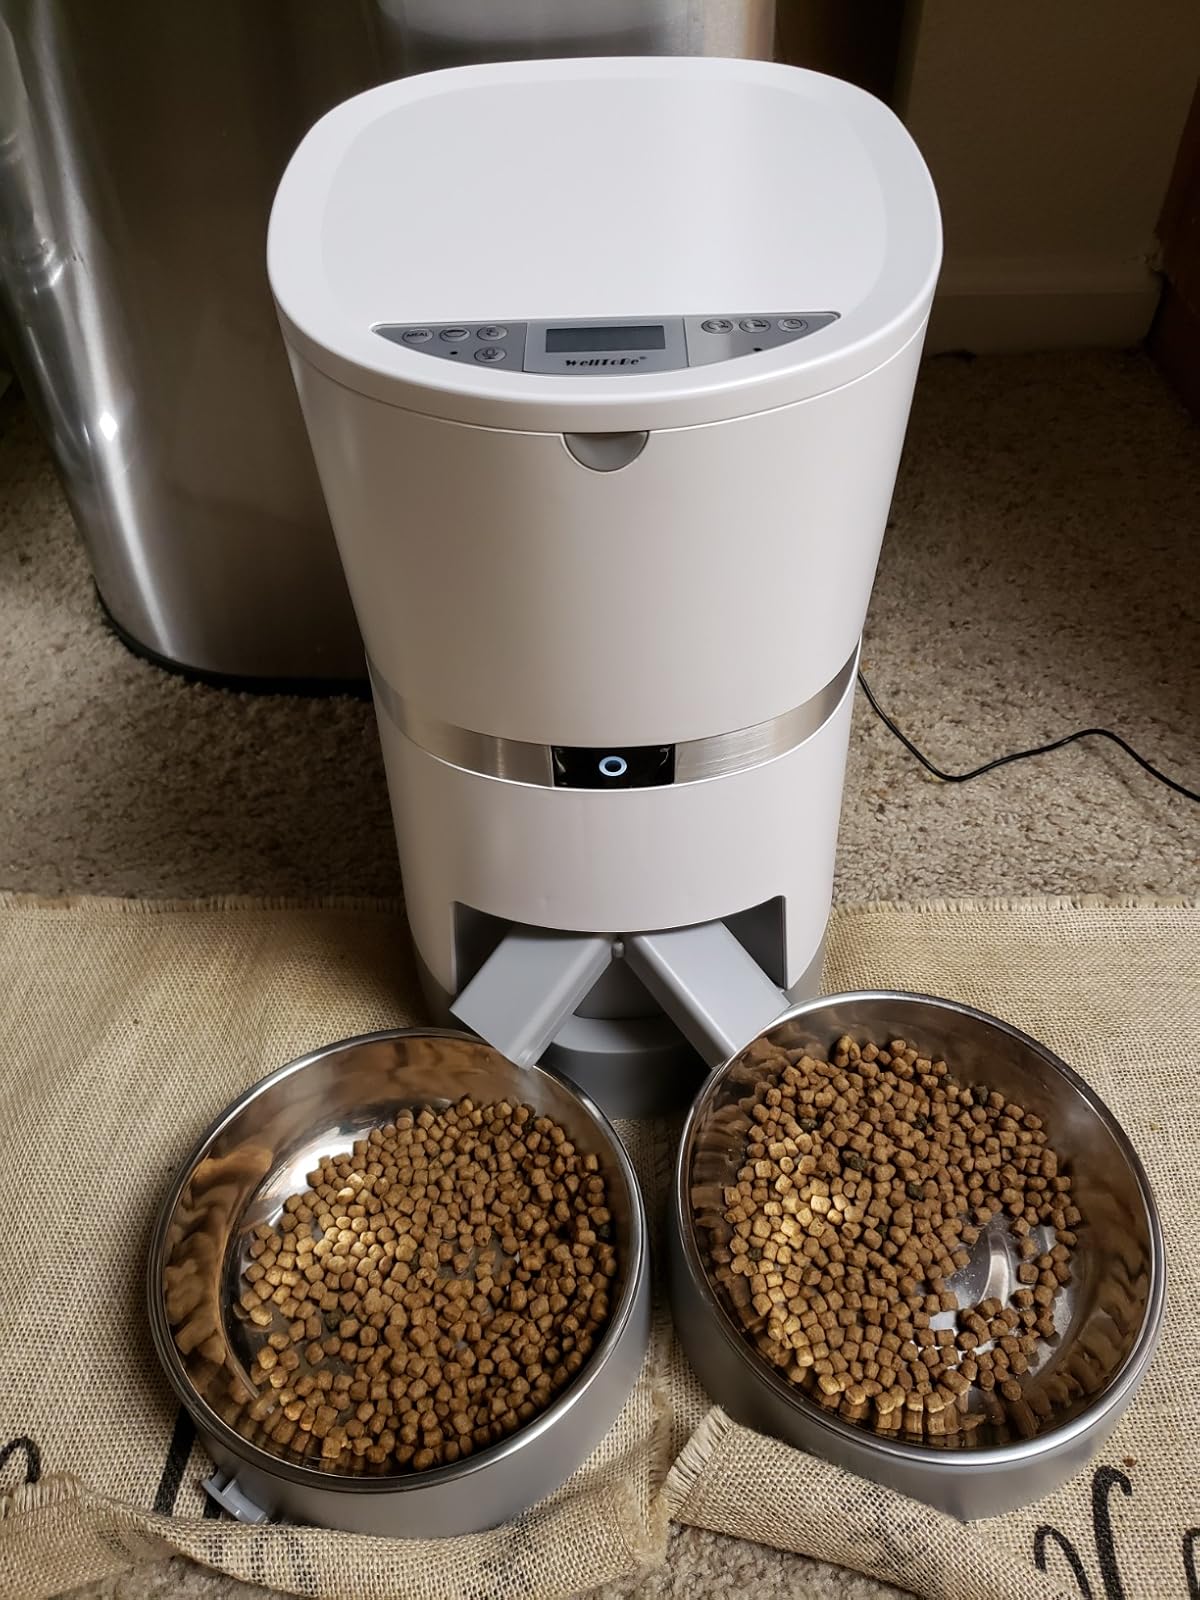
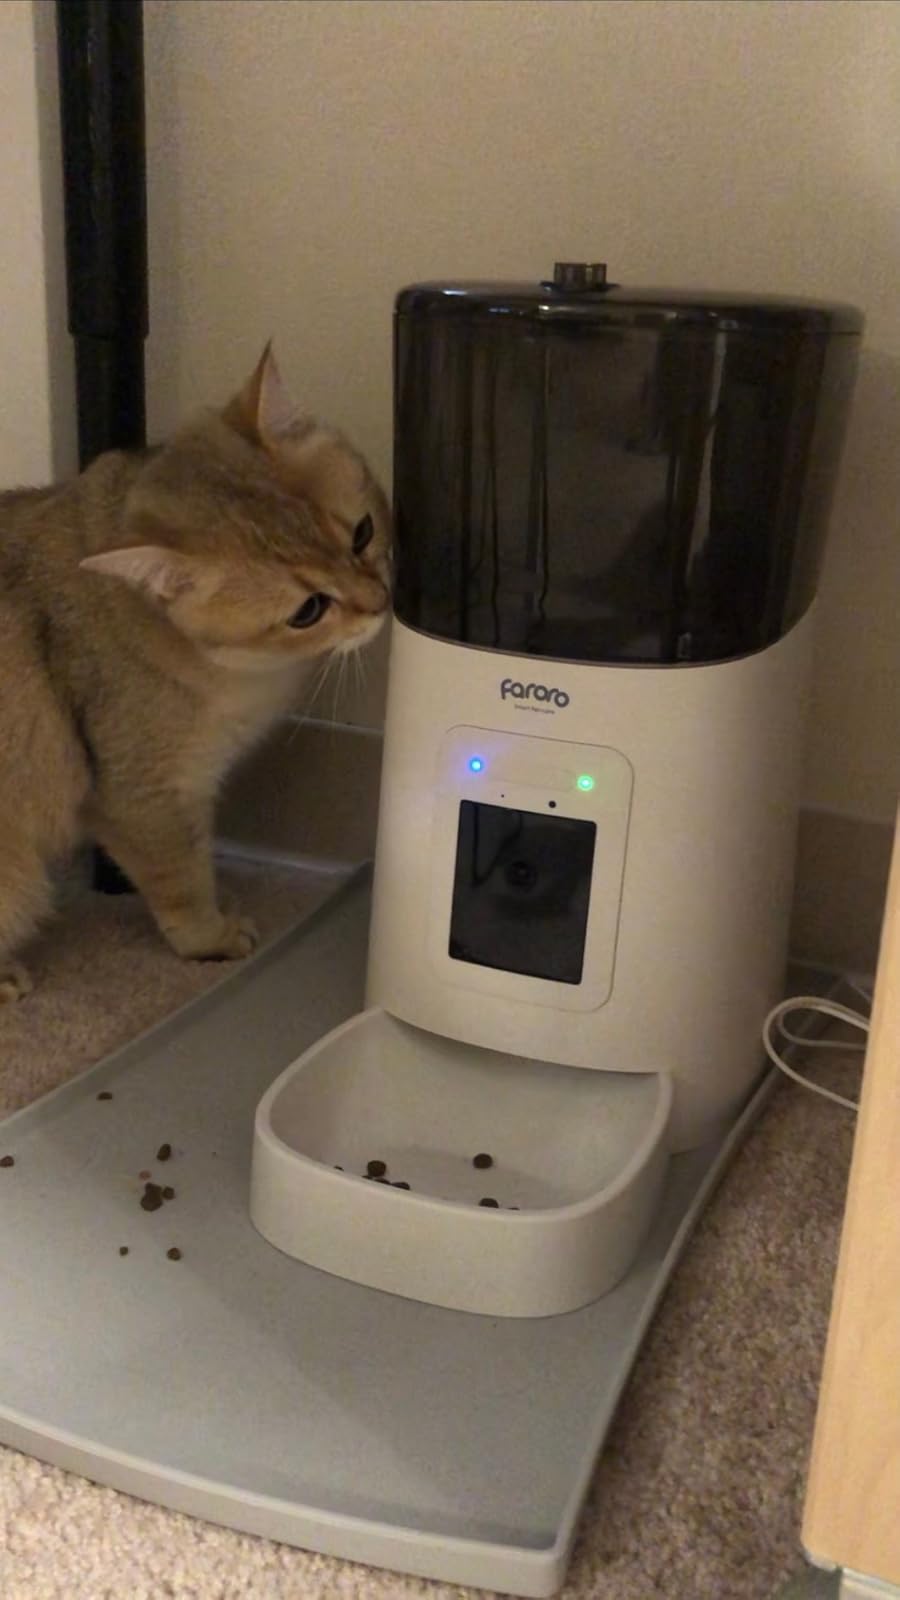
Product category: items_feeder
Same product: no